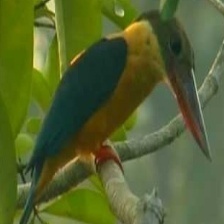
Species: STORK BILLED KINGFISHER
Scientific name: PELARGOPSIS CAPENSIS